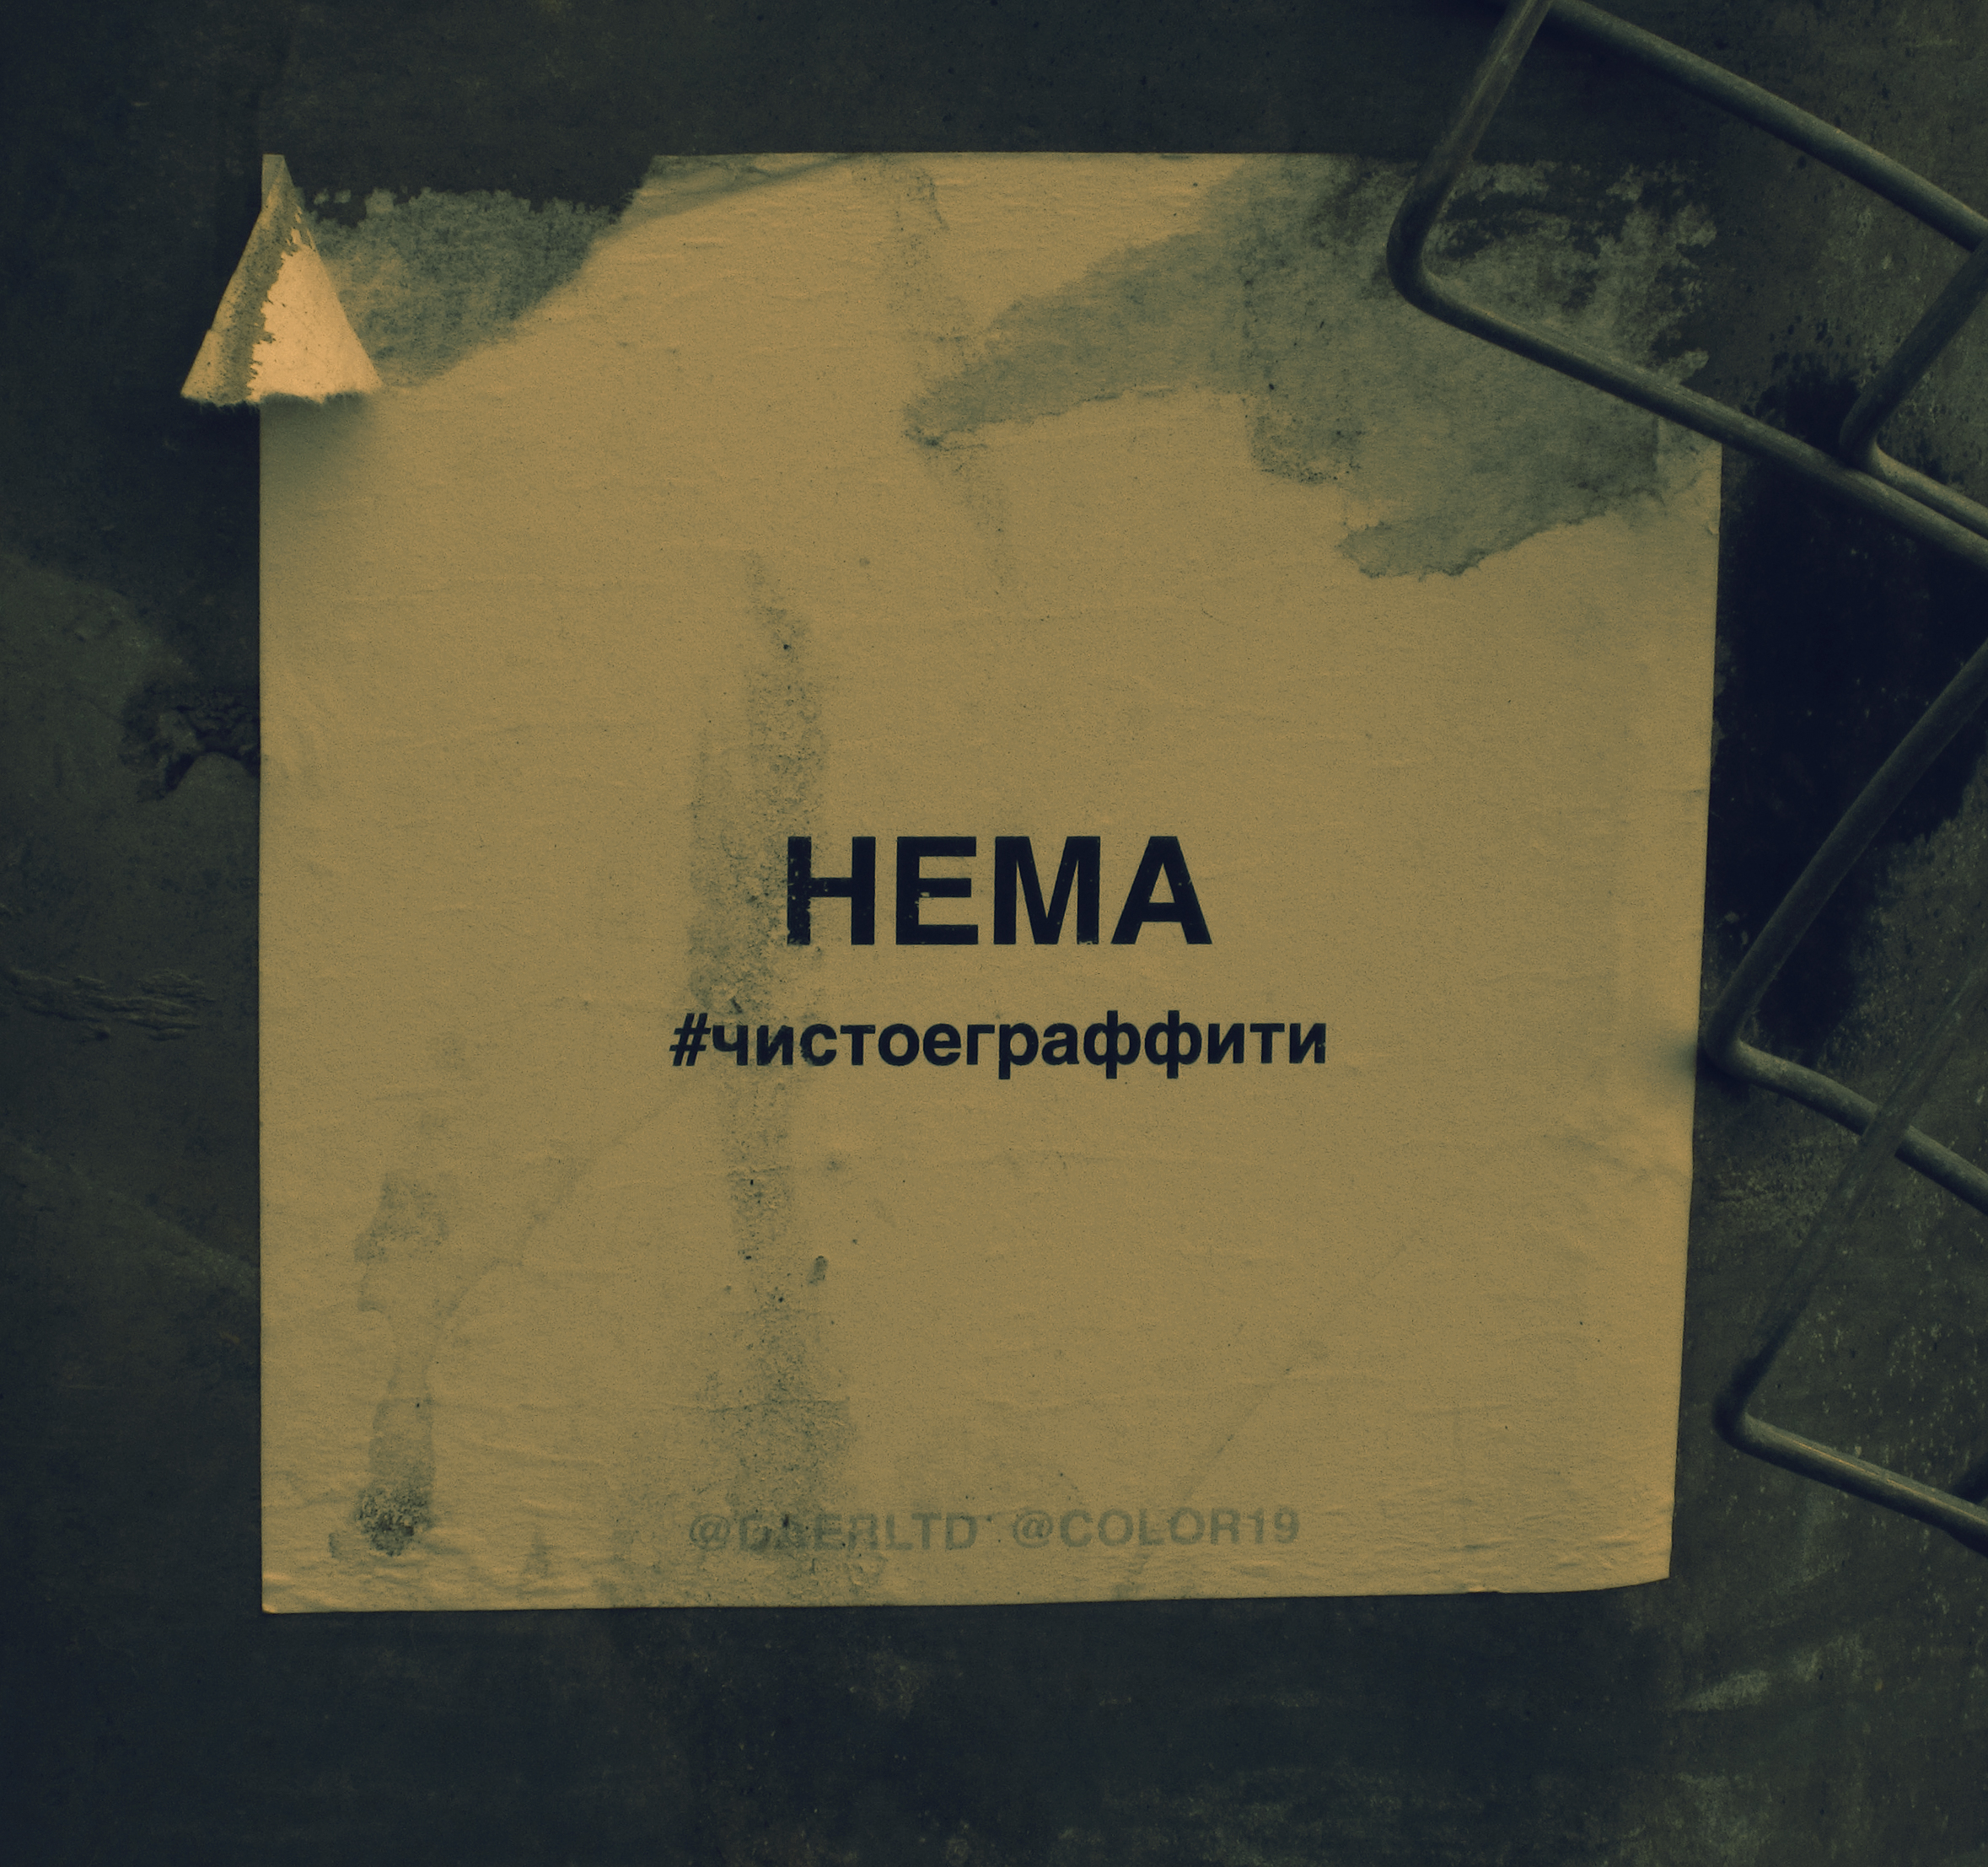
sticker, text, yellow, font, Material property, paper, paper product, art